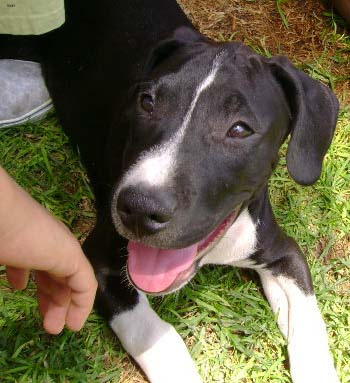
Animal: dog
Breed: american_pit_bull_terrier